Xenophon (crater)

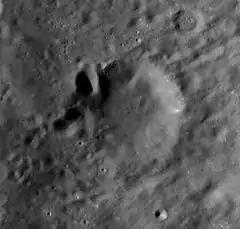
LRO image

Xenophon is a small lunar impact crater that lies across the southern rim of the walled plain Fermi, to the west of the crater Tsiolkovskiy. It was named by the IAU in 1976, after the Greek philosopher Xenophon. This crater is located on the far side of the Moon and cannot be seen directly from the Earth.